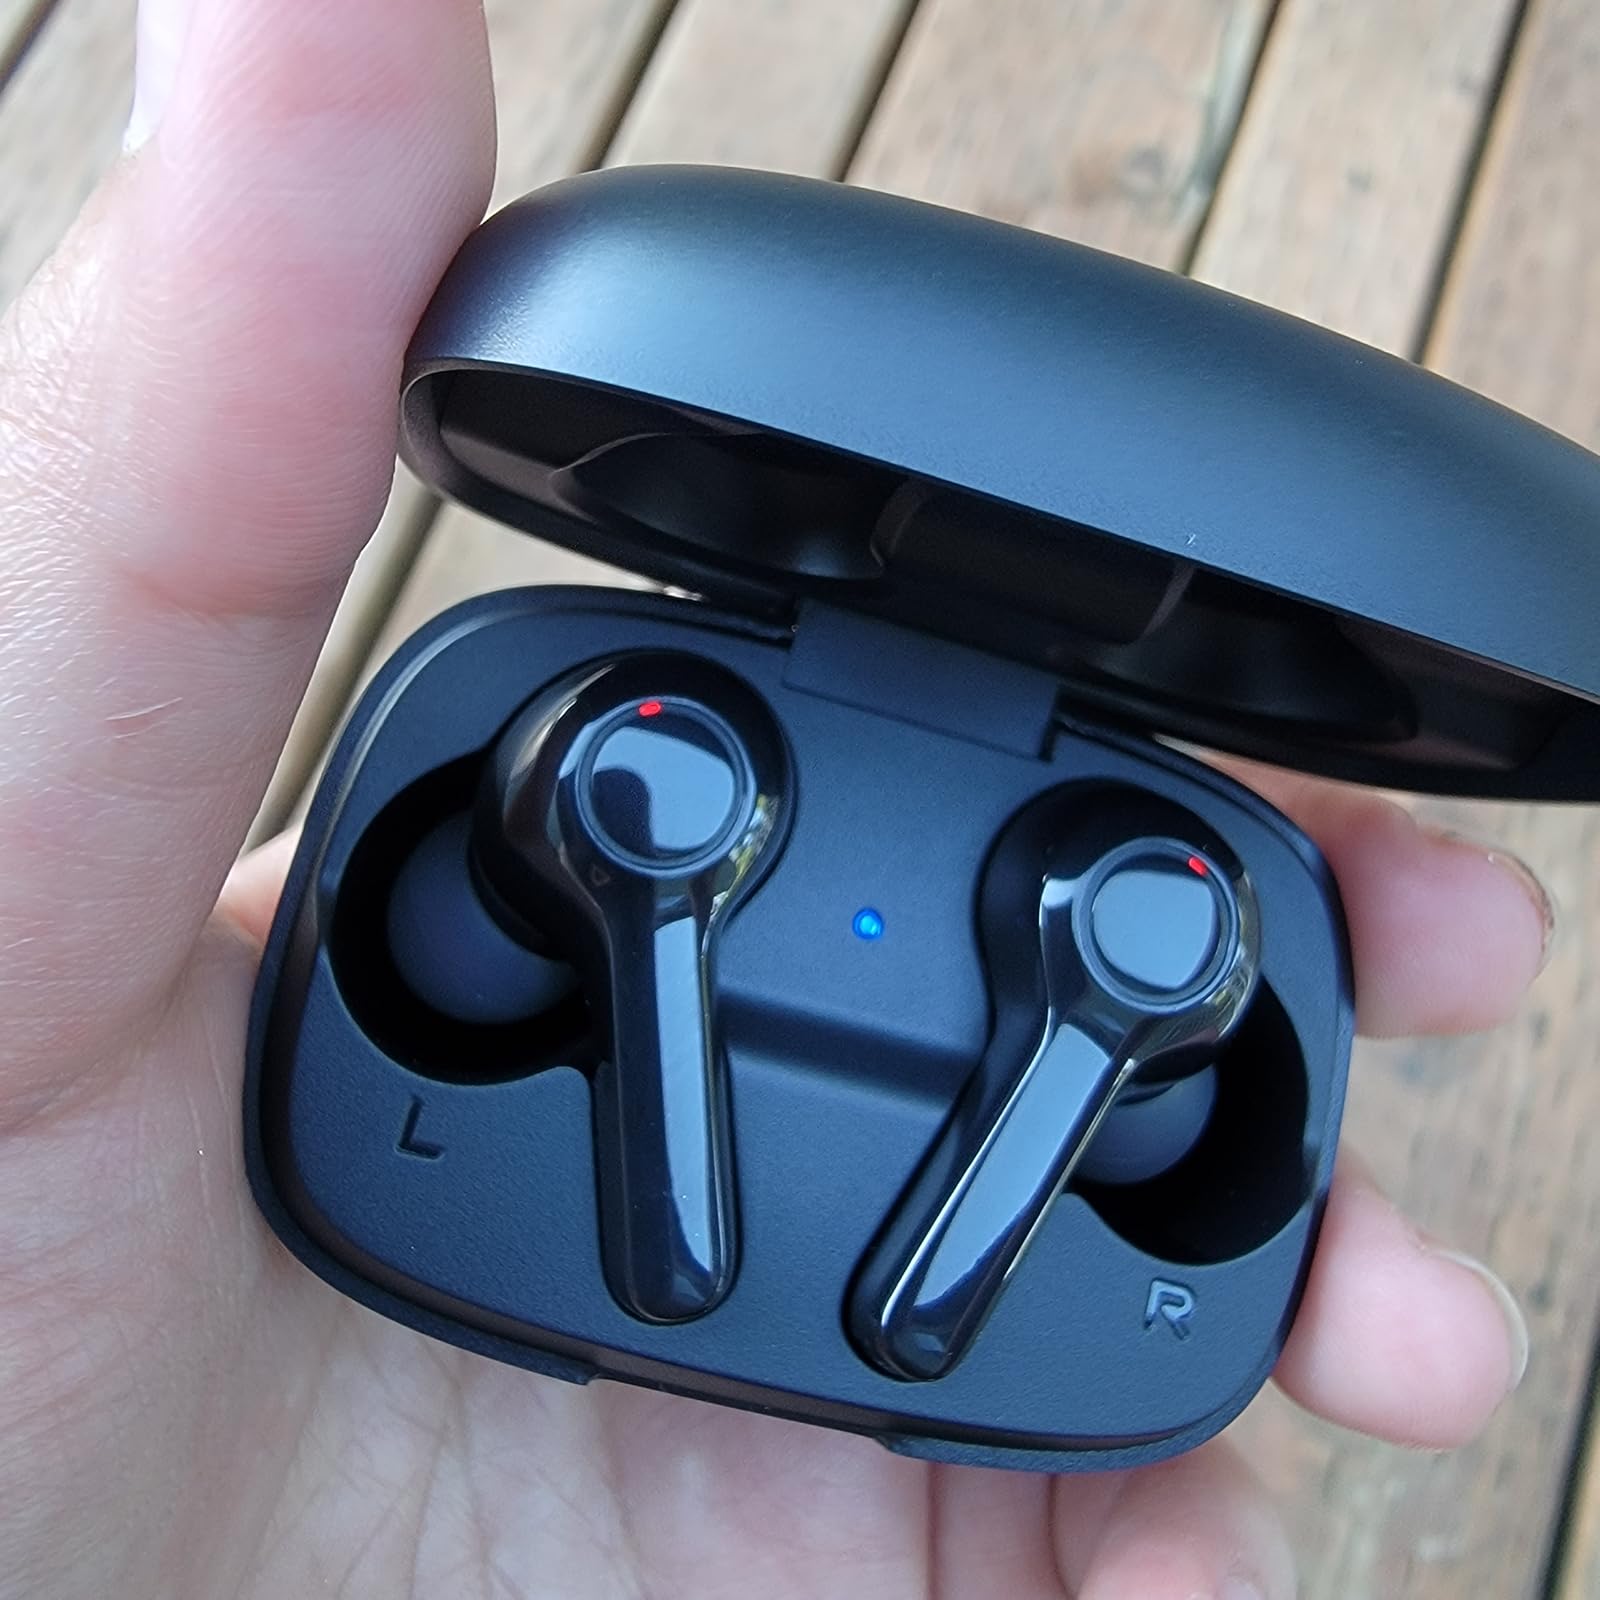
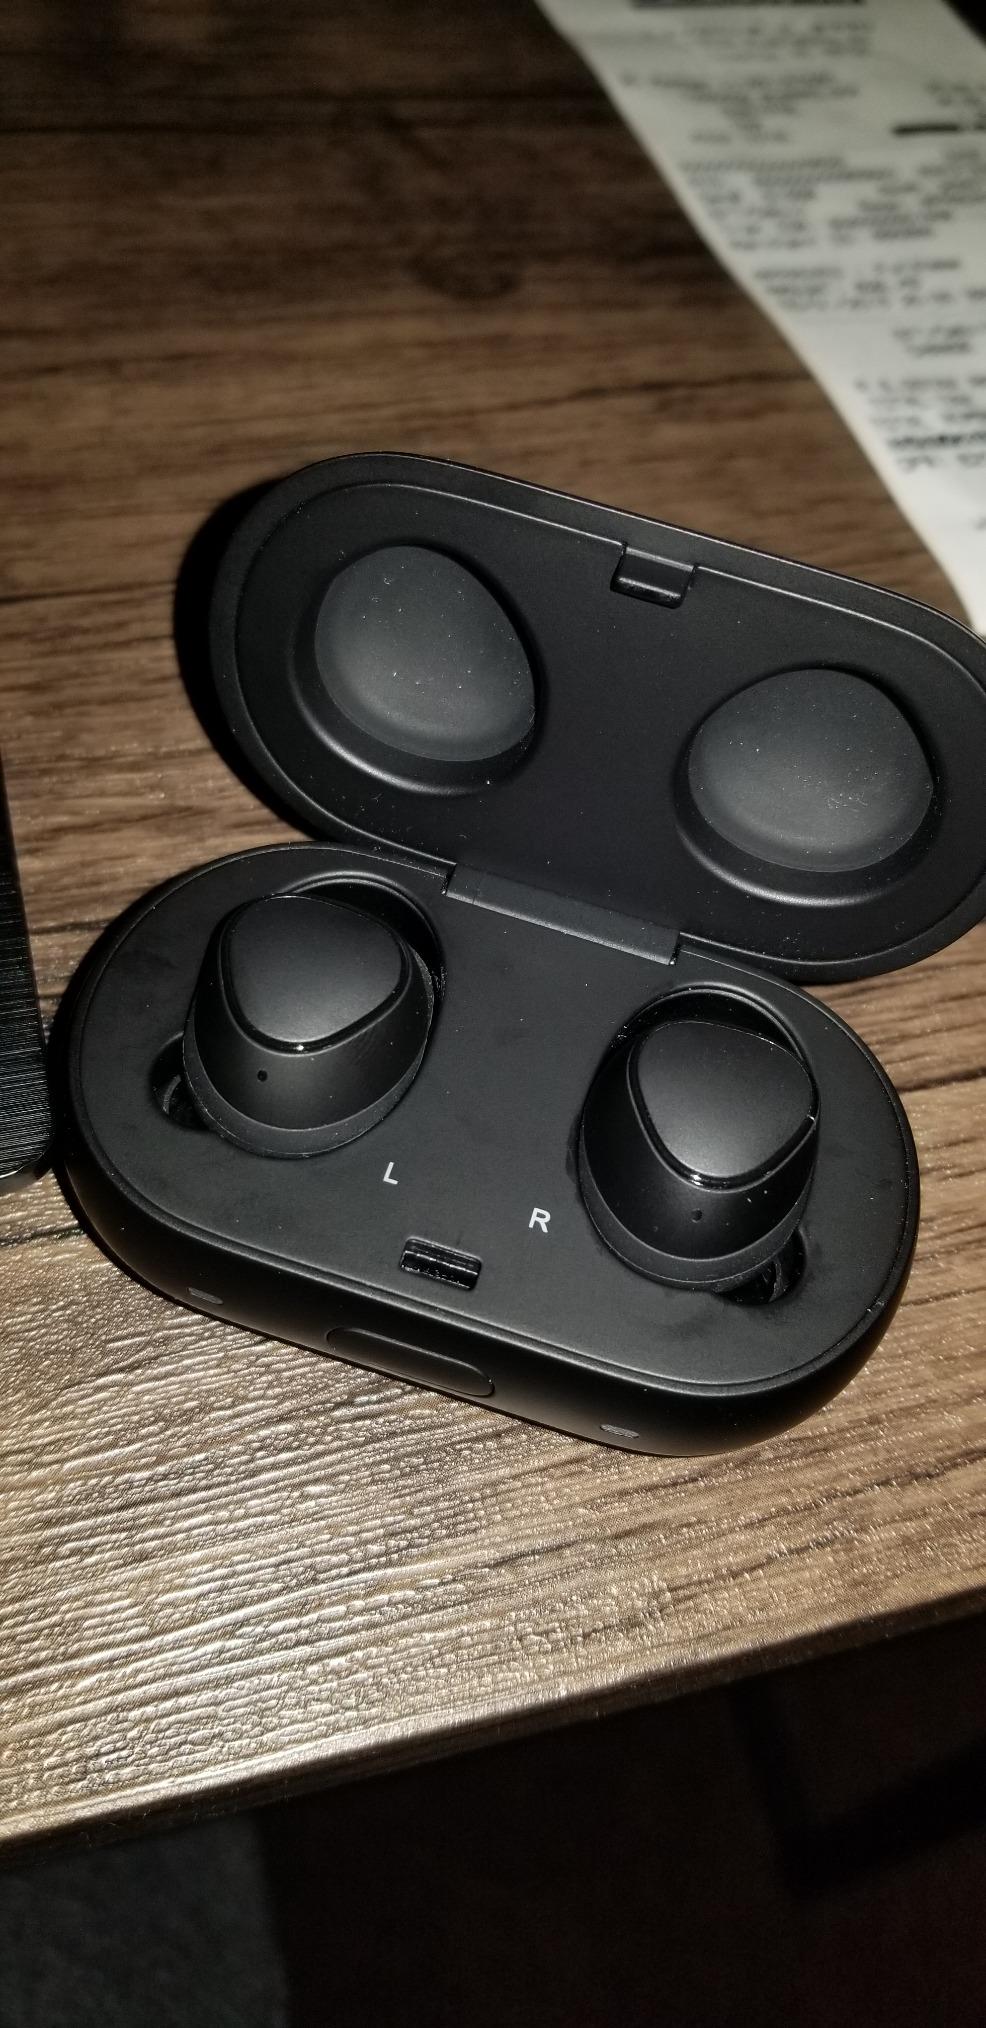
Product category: earbuds
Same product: no